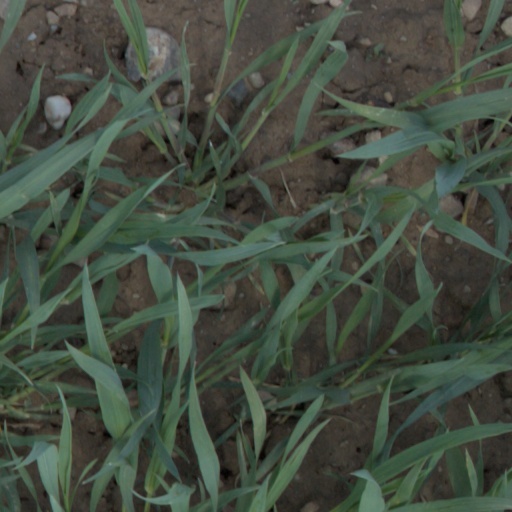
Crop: wheat